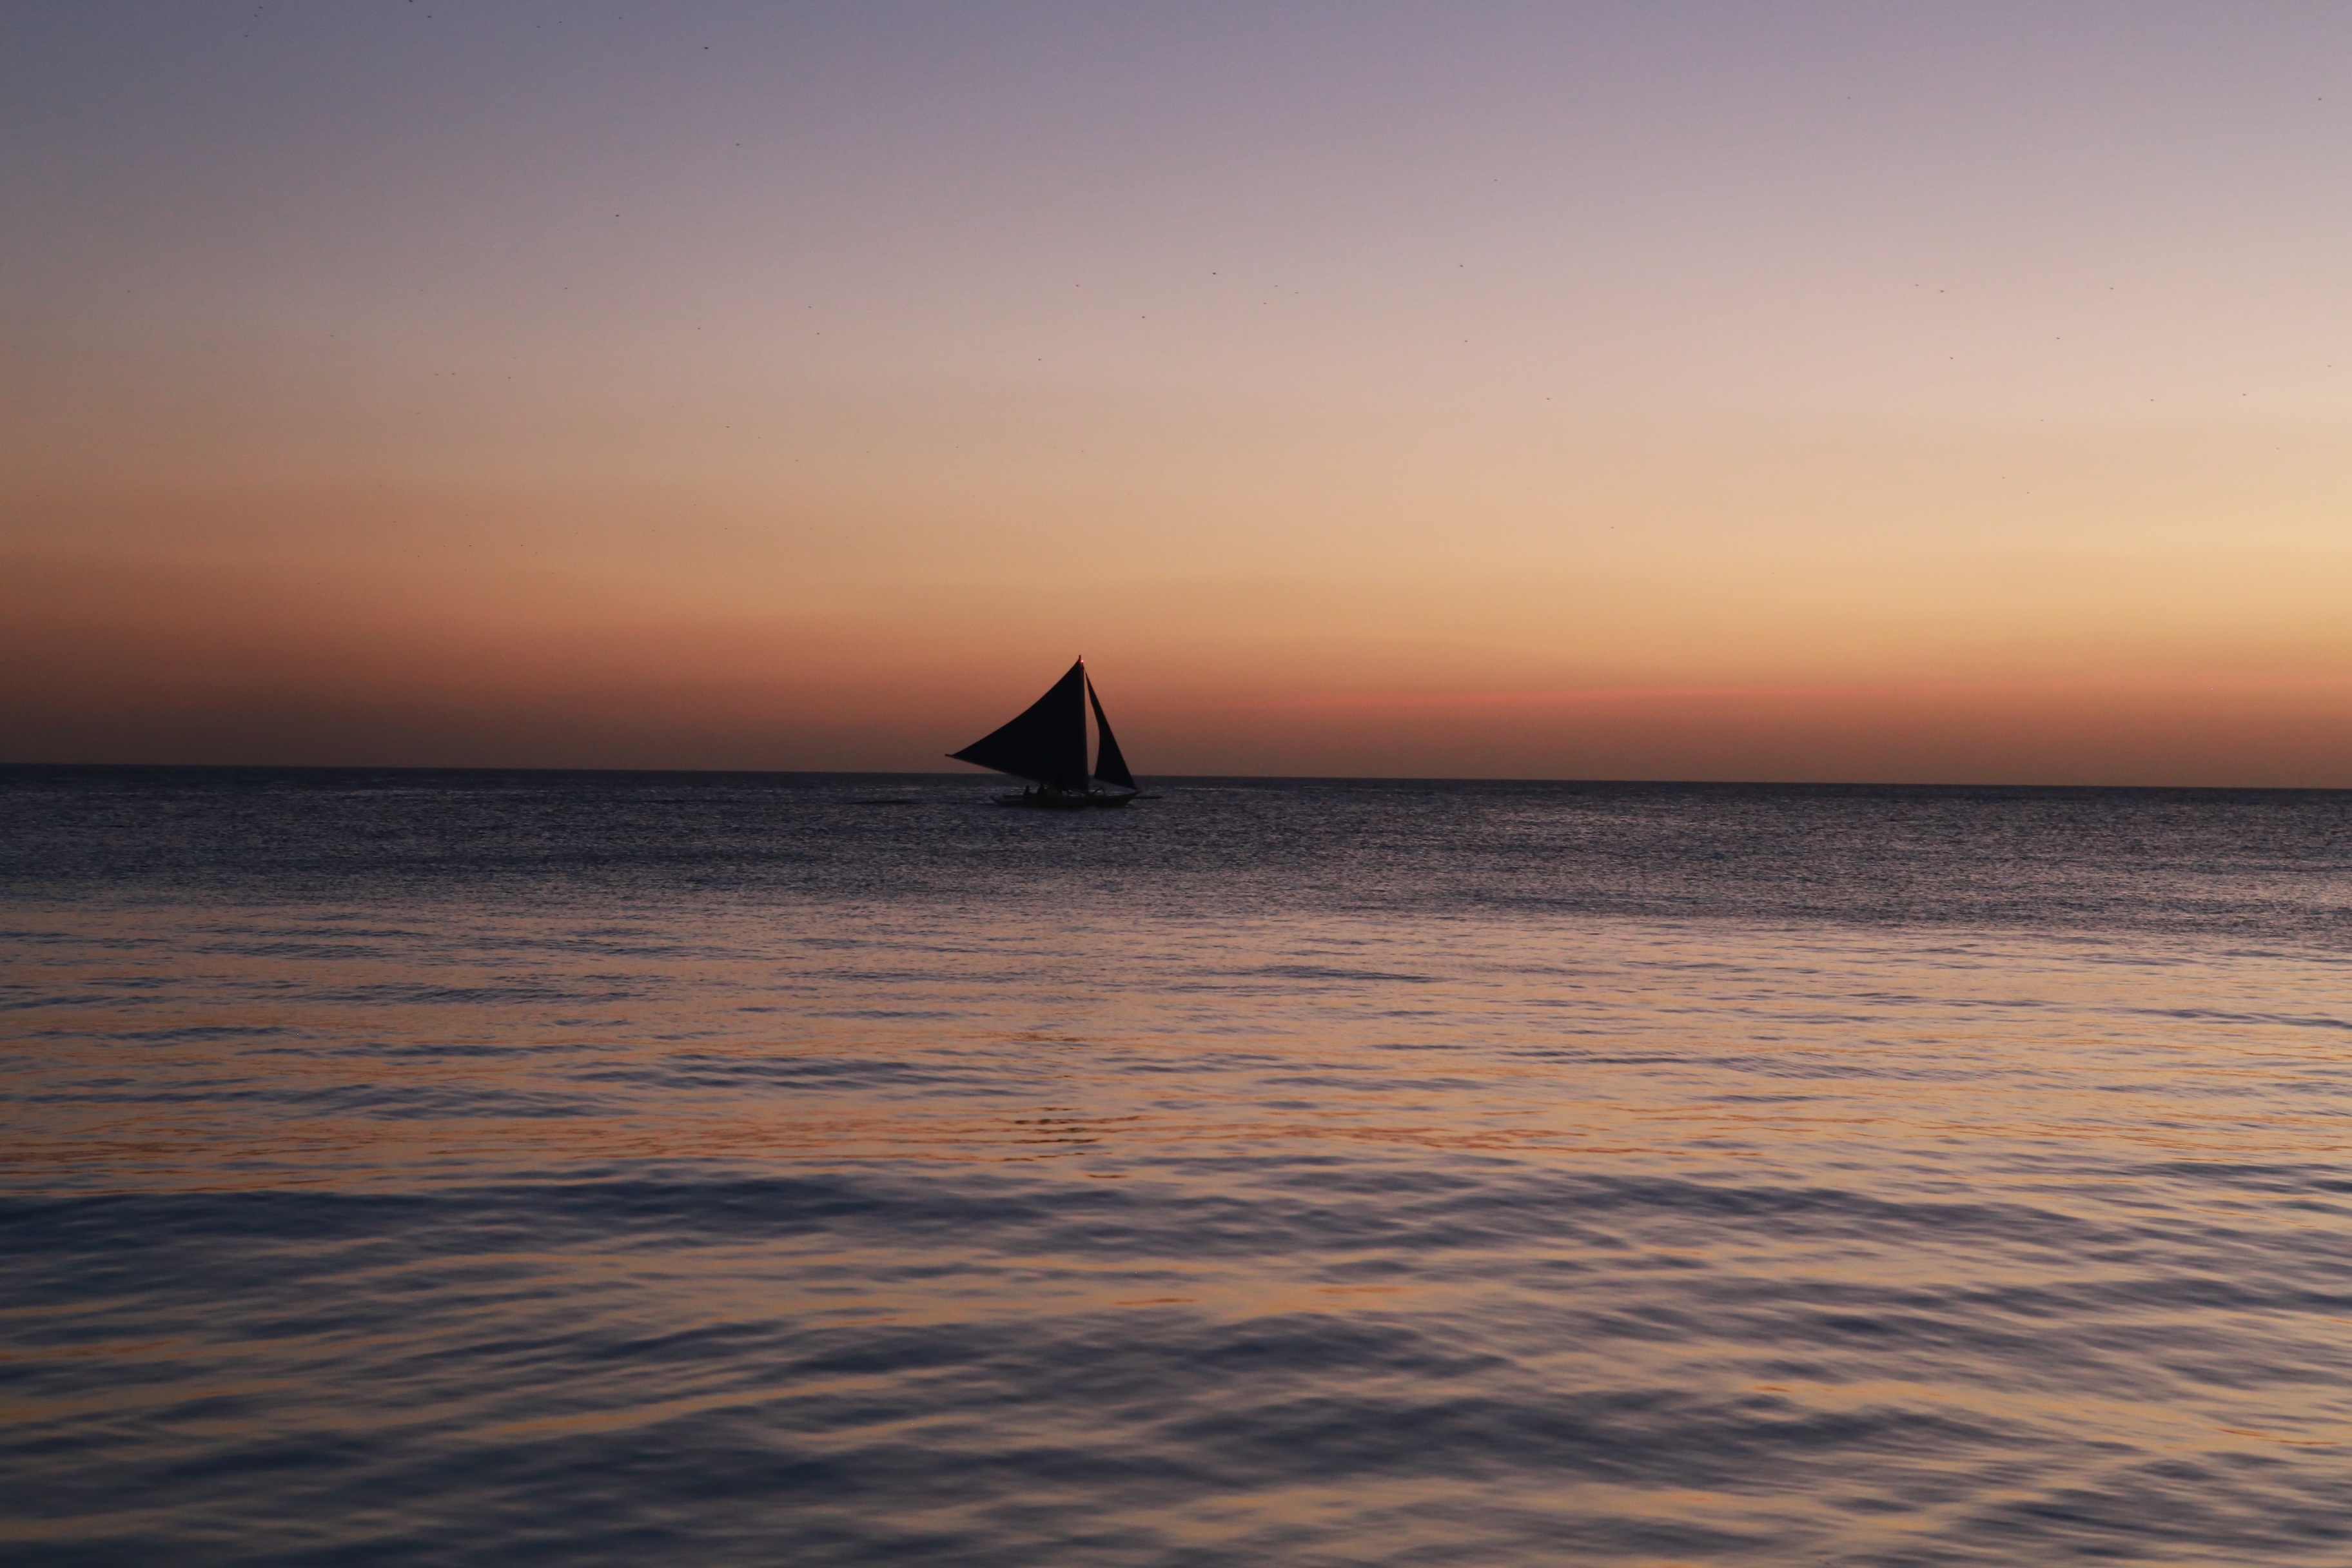
beach, sea, coast, water, ocean, horizon, silhouette, sky, sunrise, sunset, shore, wave, dawn, vacation, travel, dusk, evening, calm, sailboat, dhow, at dusk, long beach, marine mammal, wind wave, coastal and oceanic landforms